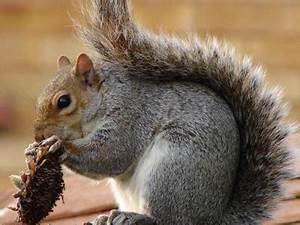
Label: scoiattolo